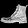
Label: Ankle boot